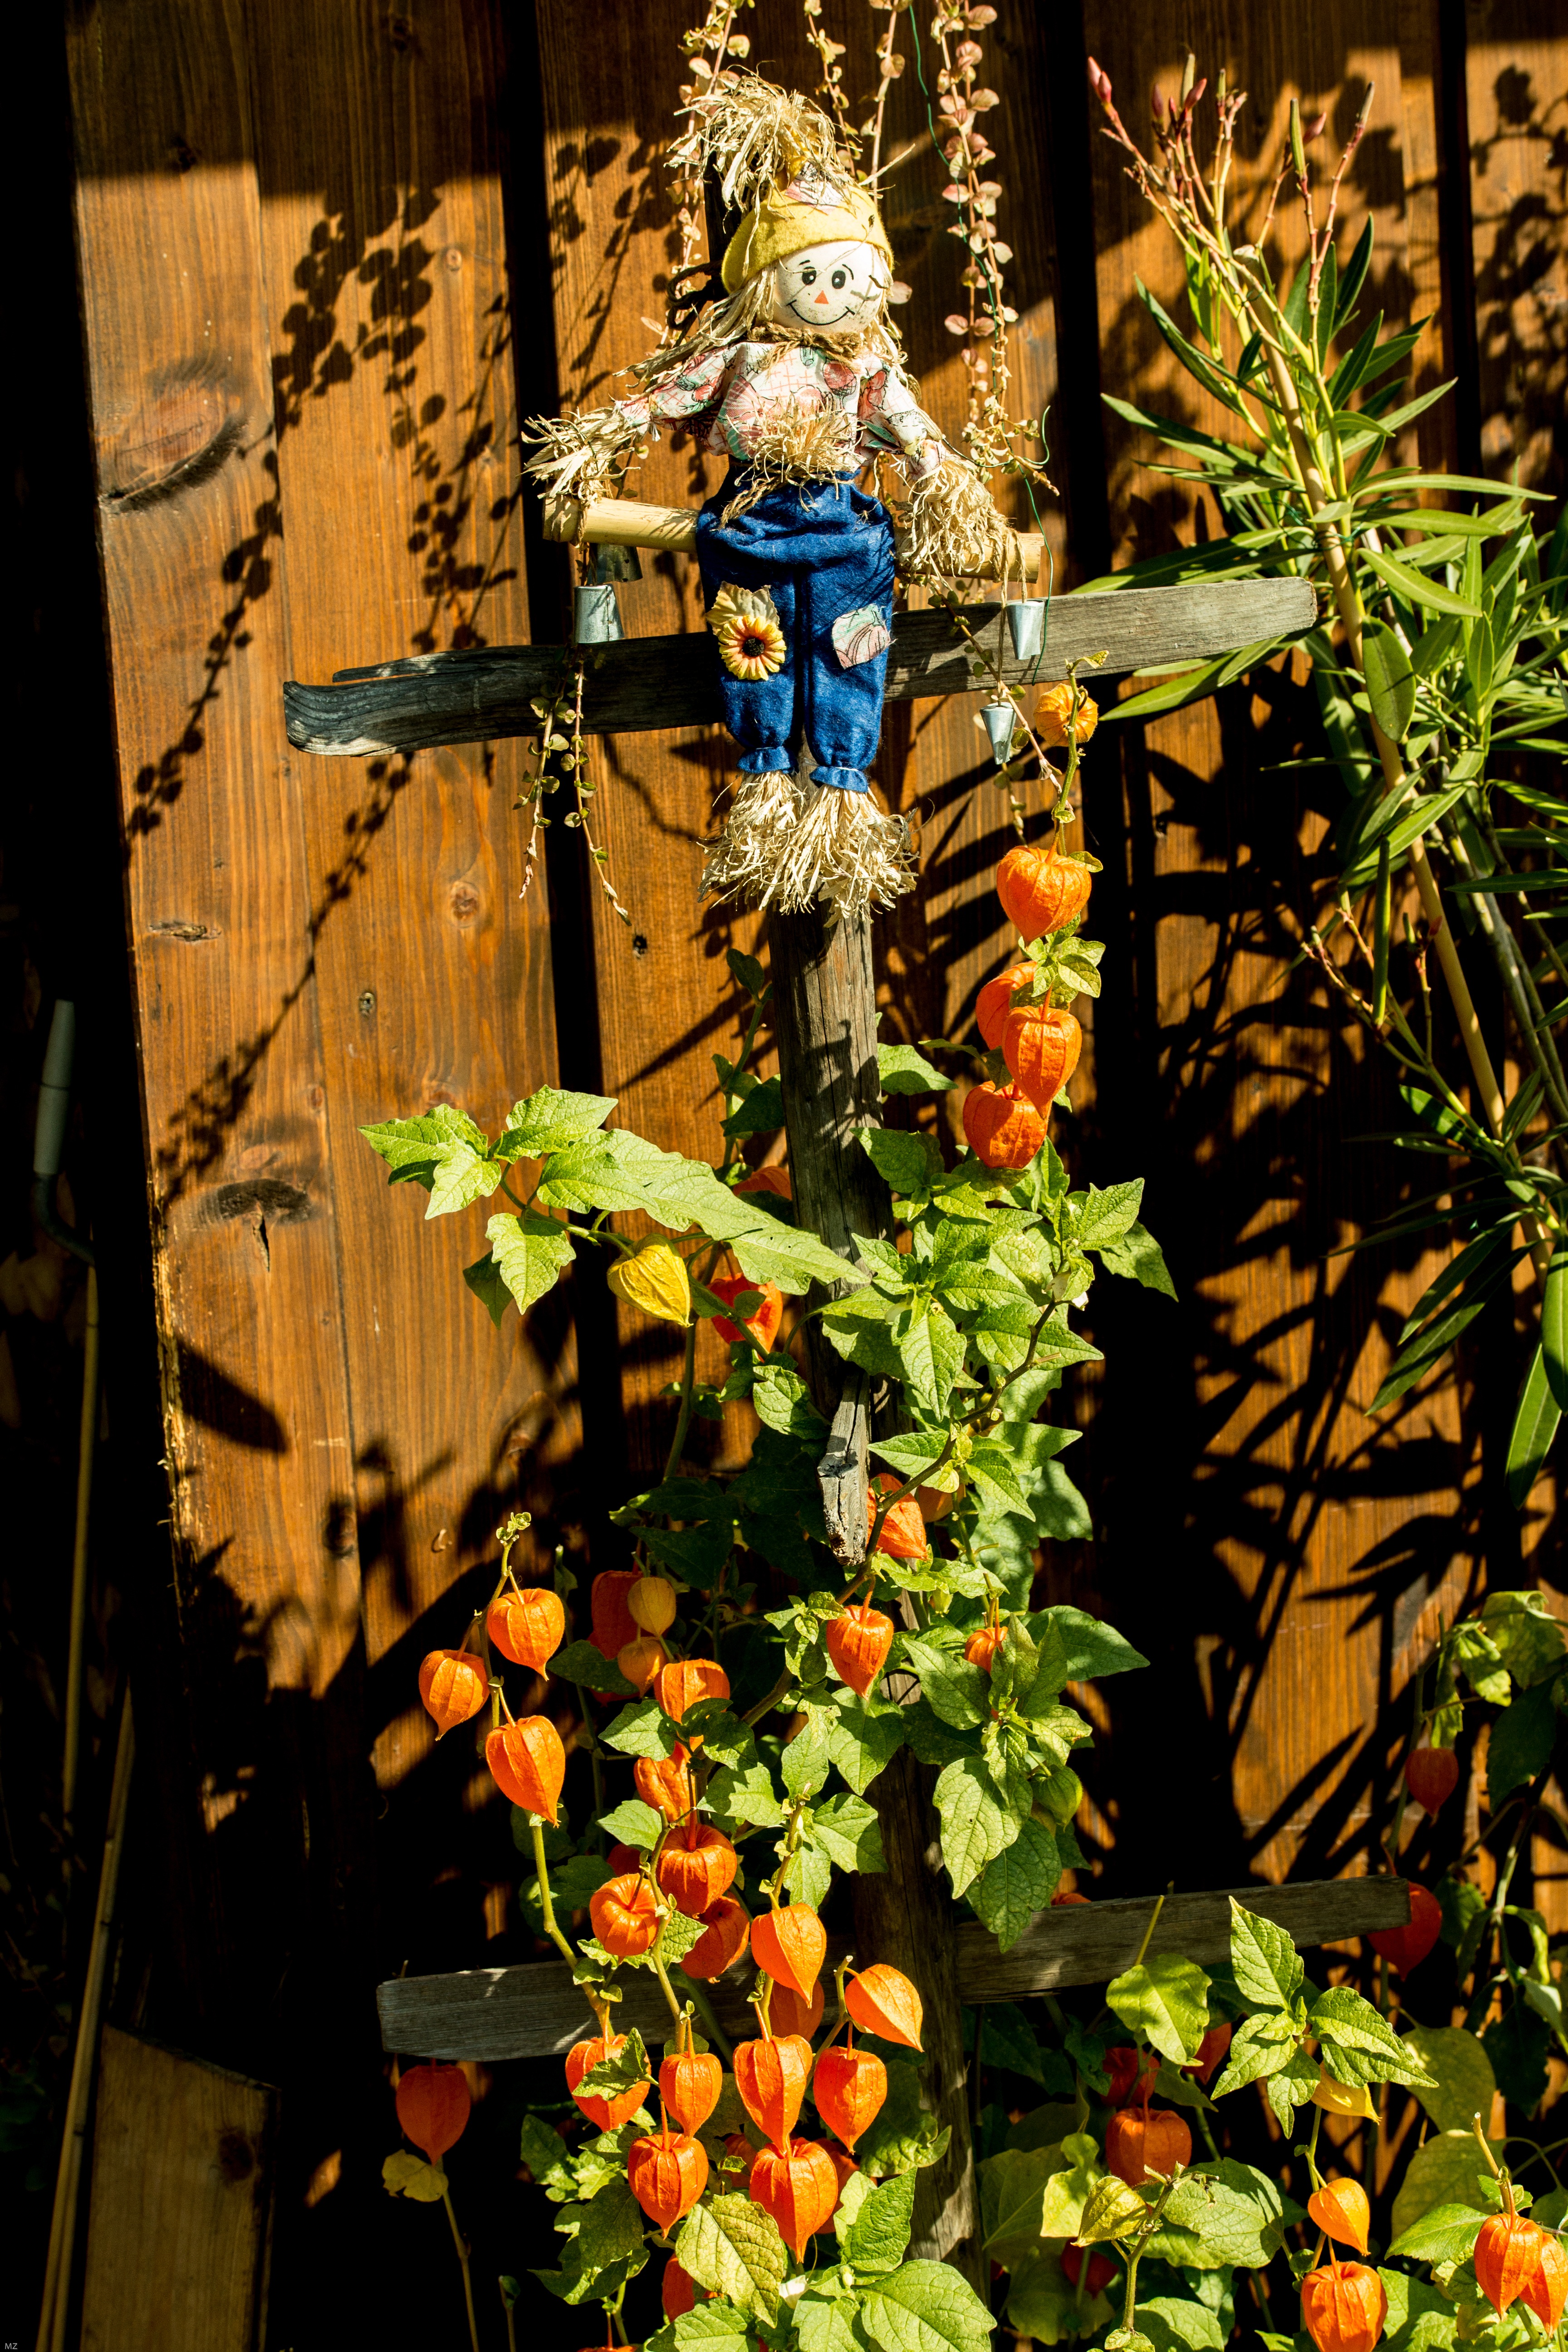
nature, flower, decoration, orange, autumn, colorful, lighting, flora, deco, farbenpracht, art, decorated, october, floristry, autumn jewelery